Enrique Olivera

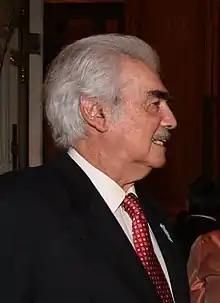

Enrique Olivera (8 February 1940 – 4 November 2014) was an Argentine politician who served as Chief of Government of the City of Buenos Aires from December 1999 to August 2000.